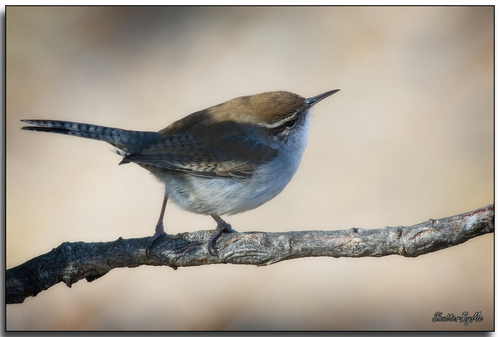
a small sized bird that has a grey belly and brown tipped head and body
this bird has a white belly and breast, with a black superciliary and white eyebrow.
the bird has a white colored breast, abdomen and throat, and with a colored brown crown and coverts.
a thin beak, attached to a neutral-toned body, has spotted secondaries and outer retrices.
small bird with a brown back and crown, grey and black wings and tail, and a white breast and belly.
a small bird with a grey and white throat, breast and belly, black and brown covering its secondaries and inner and outer retrices, and a brown nape, neck and back.
this bird has a white belly and breast with a brown wing and head.
a small bird with a gray belly and a long silver beak.
this little round bird has a thin beak with a coloring of brown, gray with some striping on its primary wings.
this petite bird has a needle-like bill, a grey blue belly, patterned black and brown coloring on his wings and tail that looks like zigzags.
Species: Bewick Wren